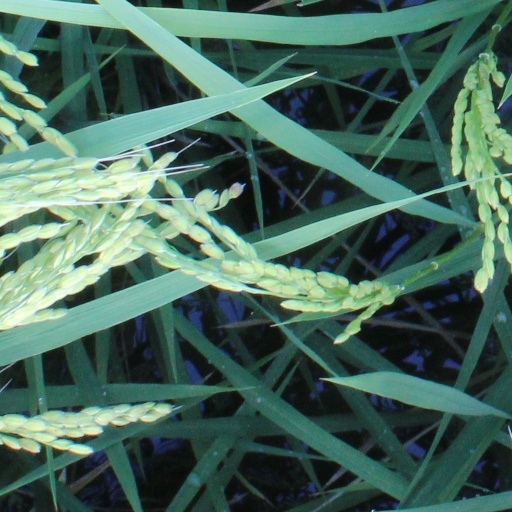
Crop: rice